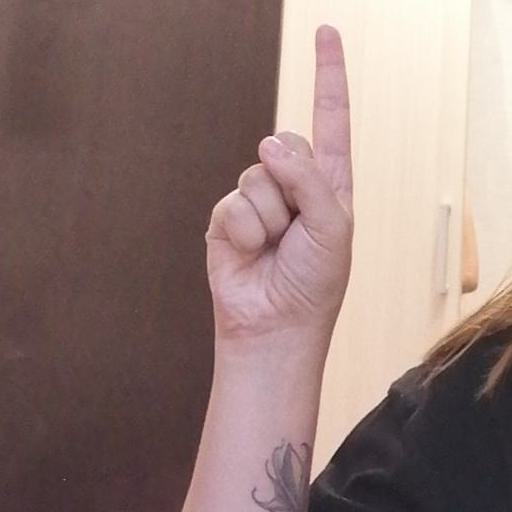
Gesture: one